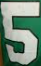
Number: 5